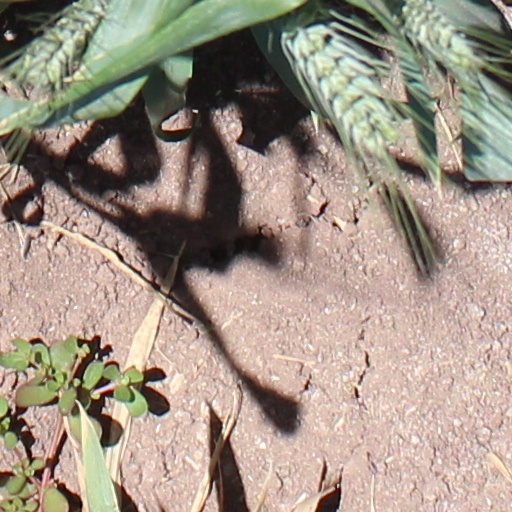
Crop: wheat